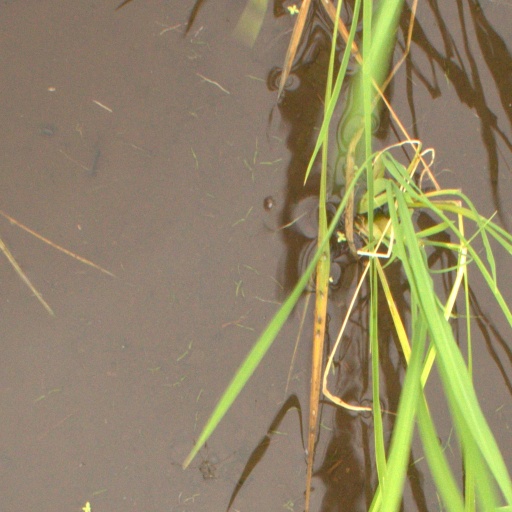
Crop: rice